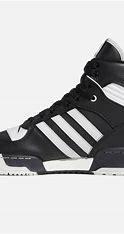
Brand: Adidas
Model: Rivalry